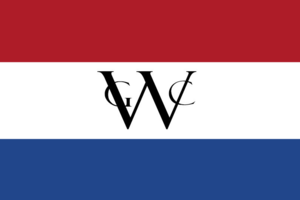
La Compagnie néerlandaise des Indes occidentales était une société de marchands néerlandais.